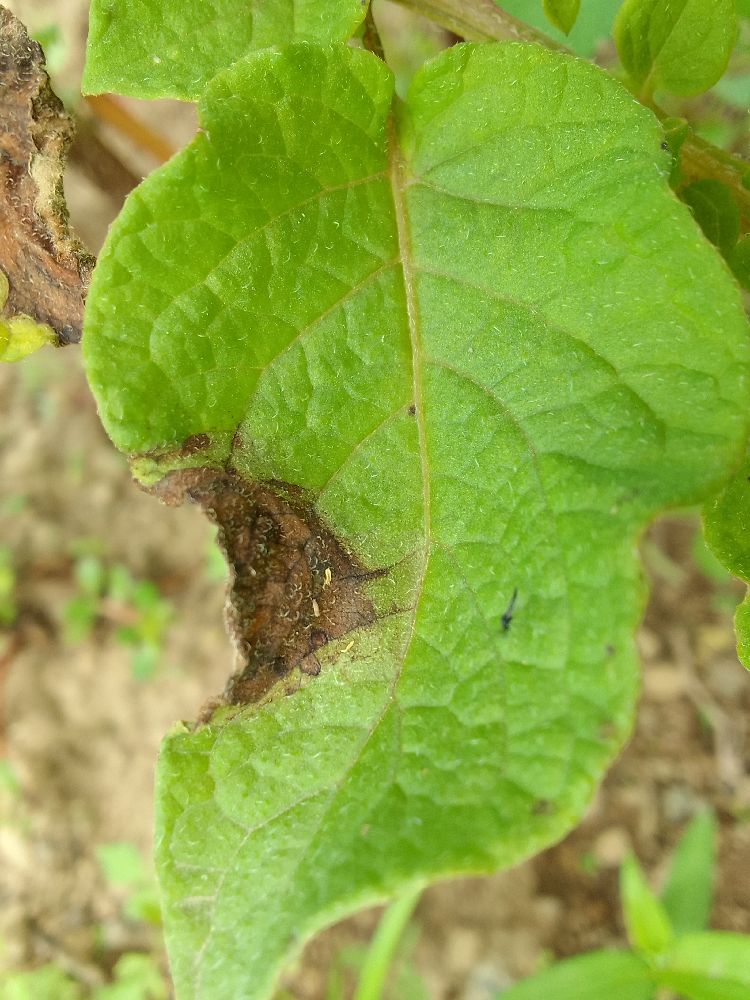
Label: Late blight